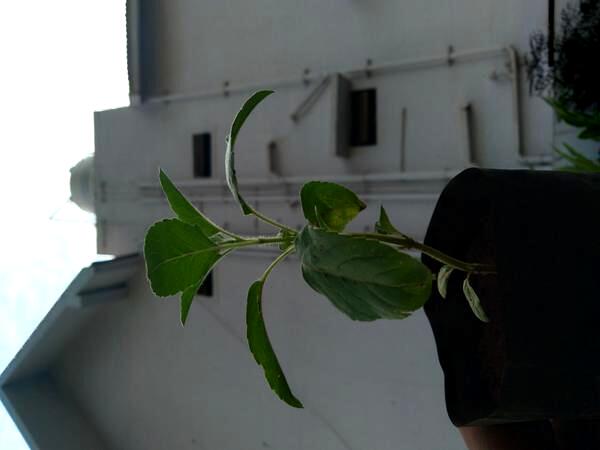
Plant: Tulasi